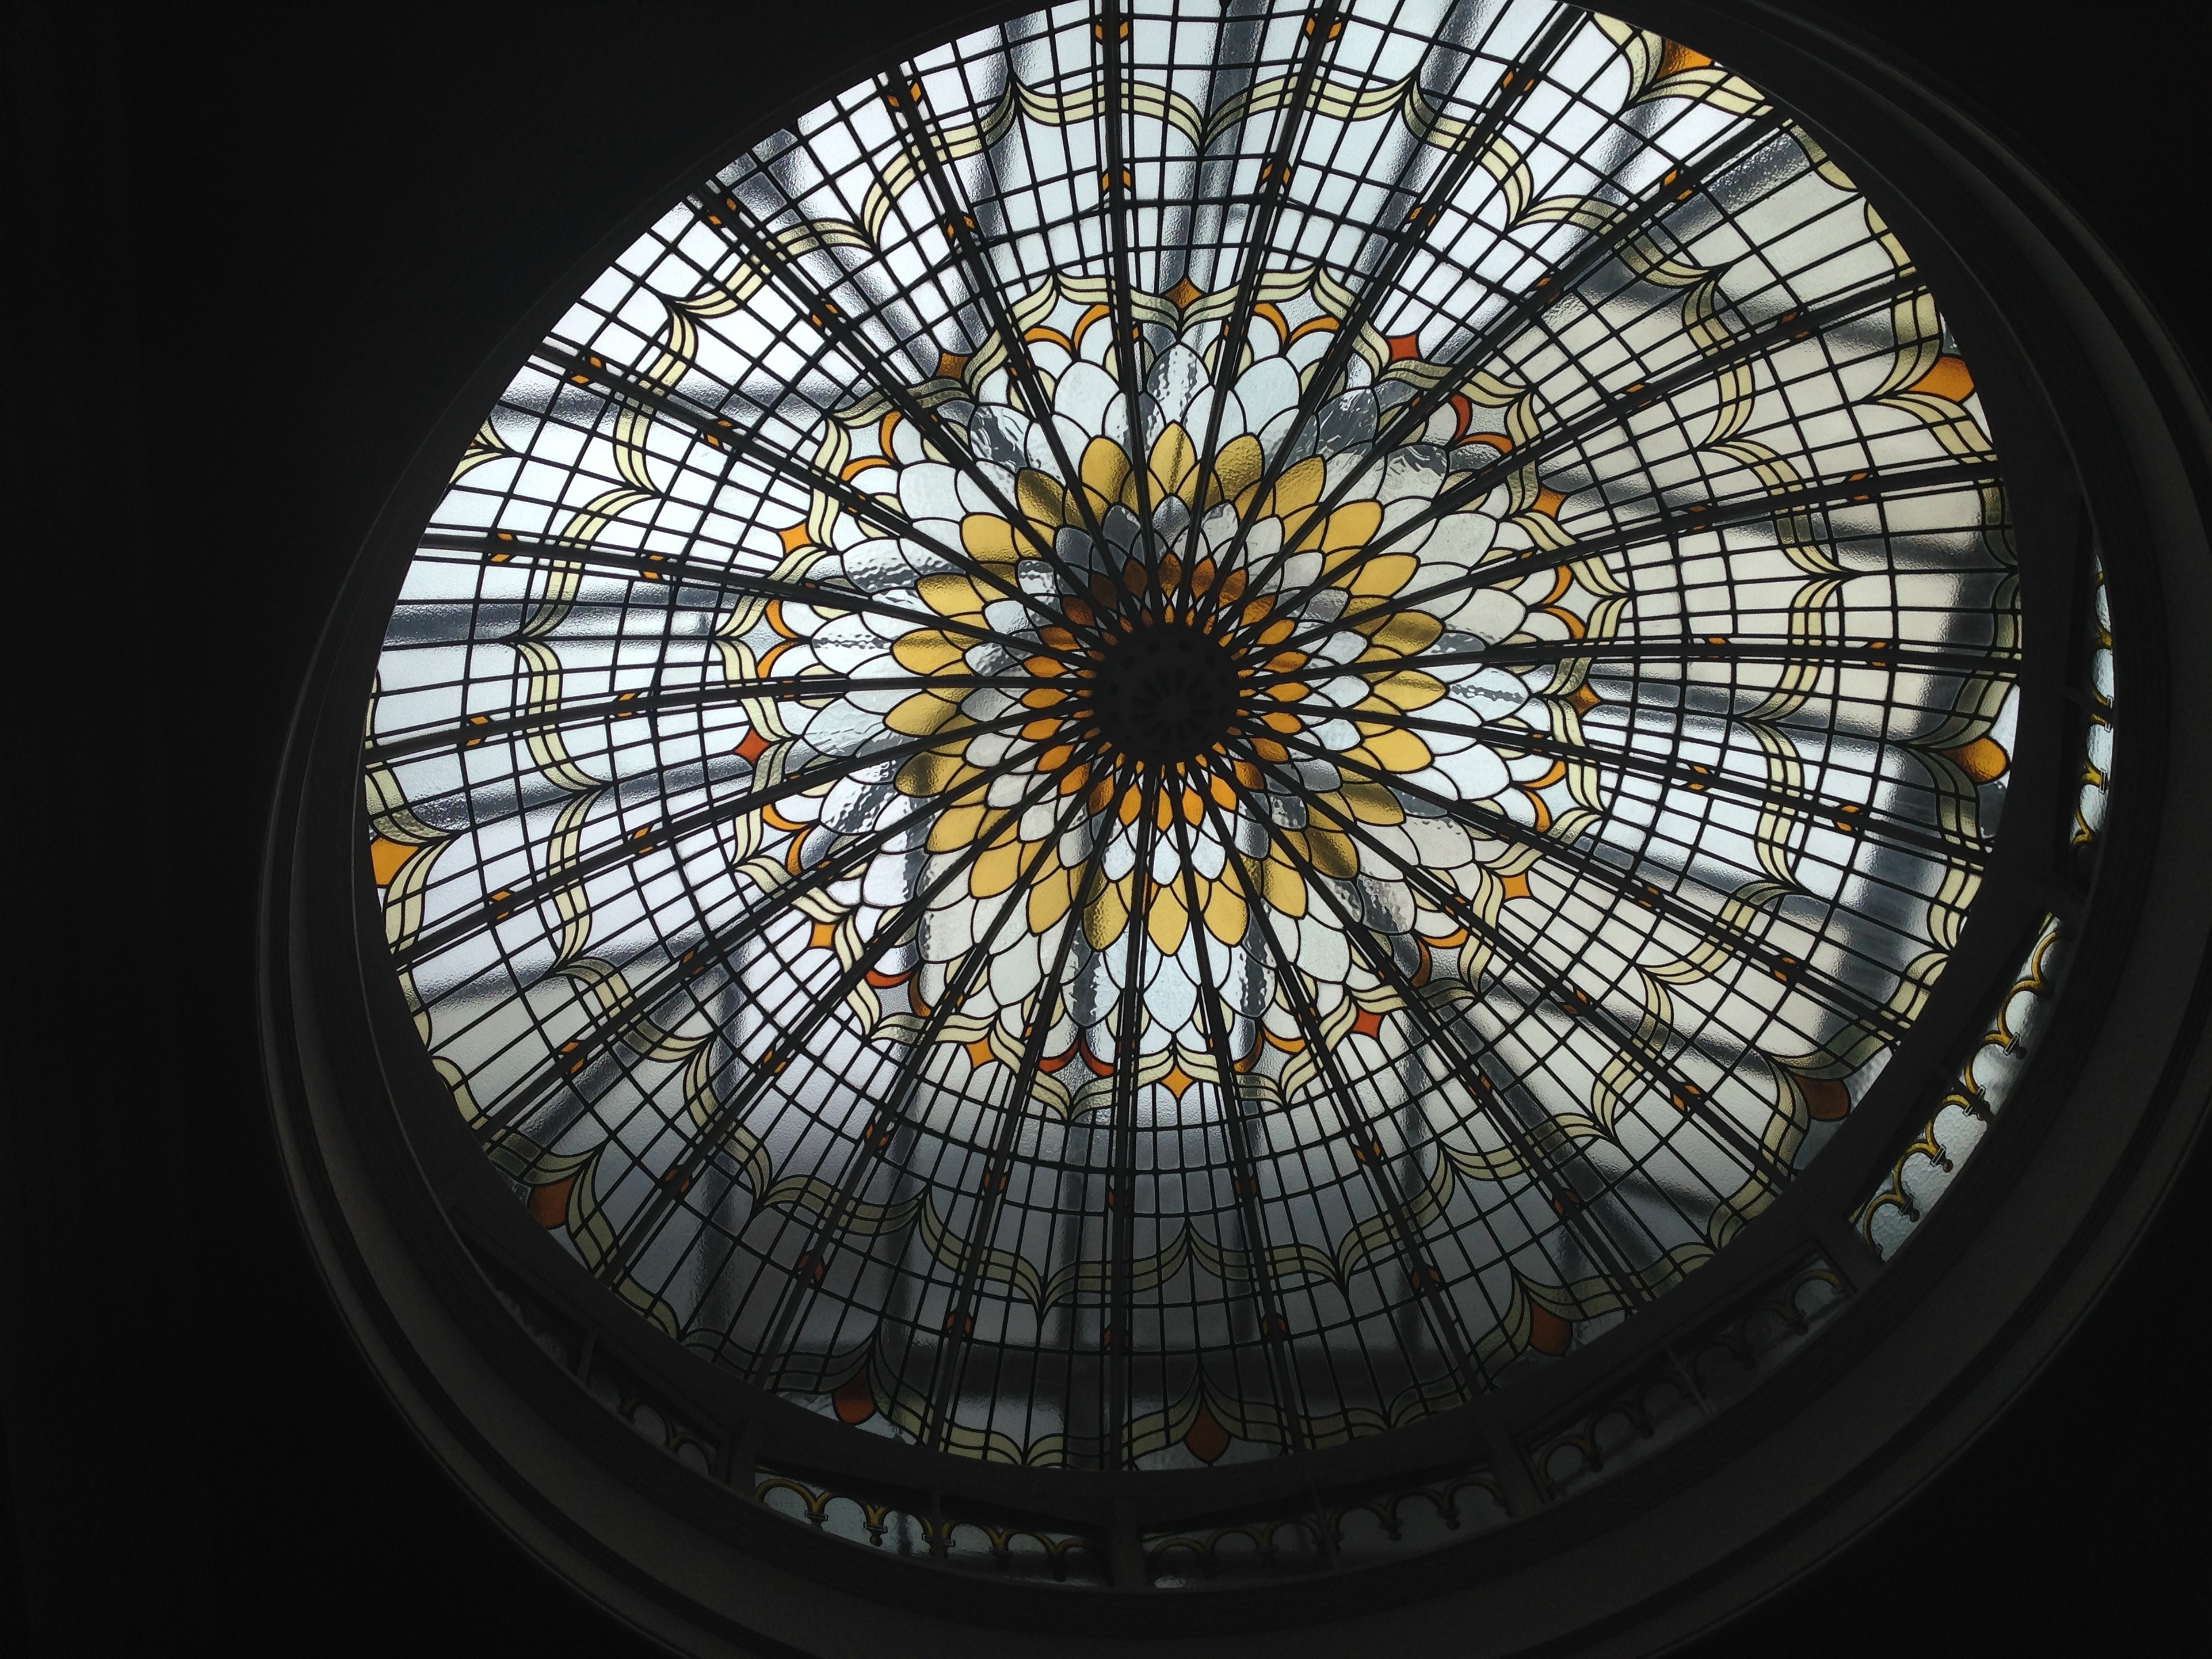
light, wheel, window, glass, ferris wheel, color, lighting, material, circle, symmetry, dome, shape, fisheye lens